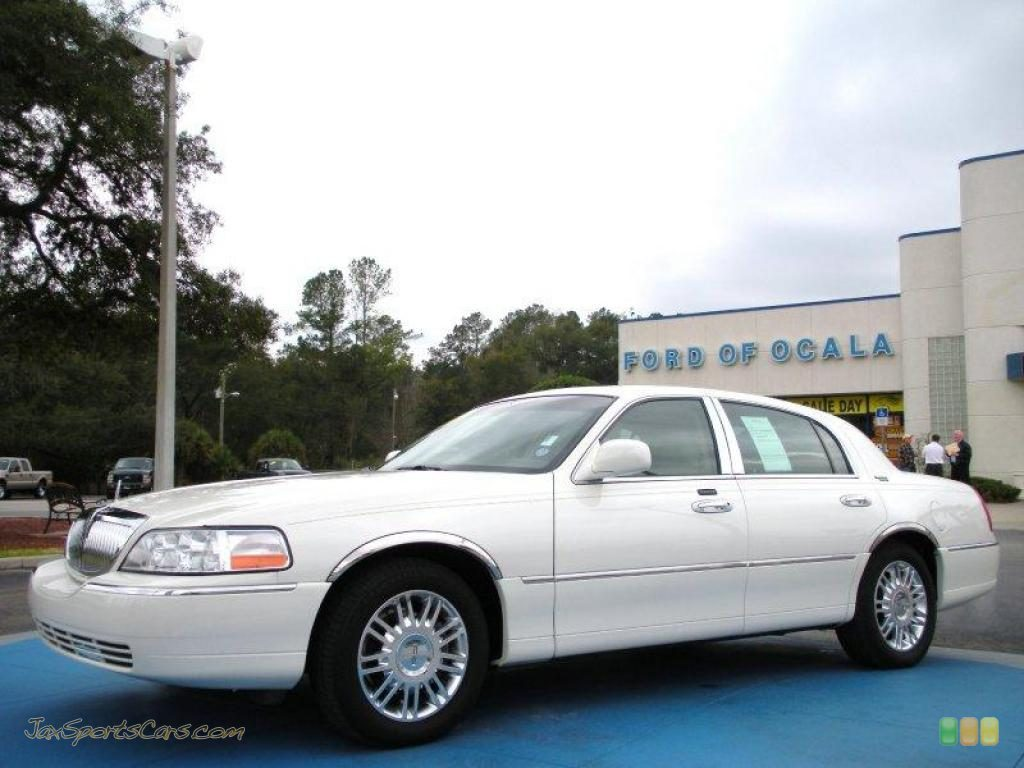
Car model: 2011 Lincoln Town Car Sedan